Jeanne Crain

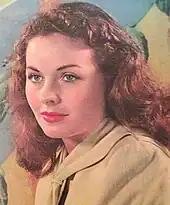
Crain on cover of 1948 New York Sunday News magazine

In 1949, Crain was in three films. "A Letter to Three Wives" (1949), where she was top-billed, was a solid box-office hit that won Joseph L. Mankiewicz two Oscars and is considered a classic. "The Fan", directed by Preminger and based on "Lady Windermere's Fan" by Oscar Wilde, was poorly received. "Pinky" brought Crain a nomination for the Academy Award for Best Actress, and was one of the year's more popular films; however, it was controversial. It told the story of a light-skinned African American woman who passed for white in the Northern United States. Although Lena Horne and other black actresses were considered, producer Darryl F. Zanuck chose to cast a white actress for fear of racial backlash.